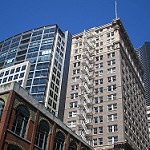
Label: buildings